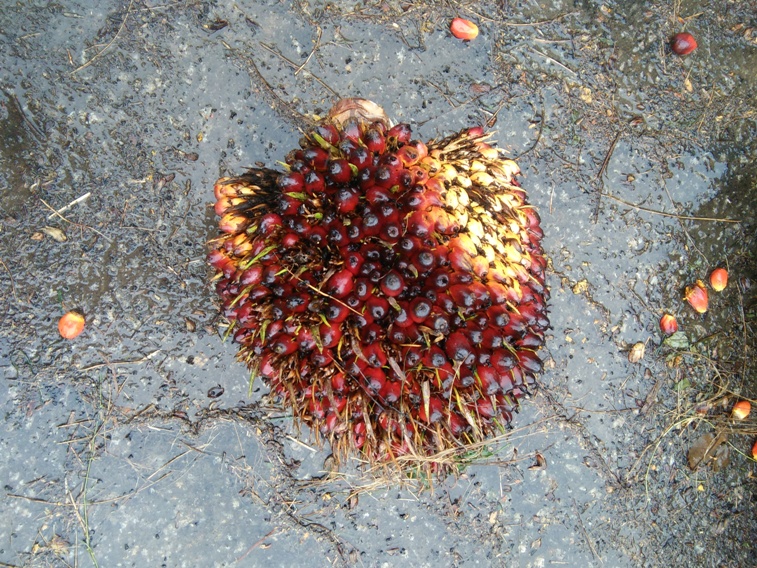
Ripeness: Ripe